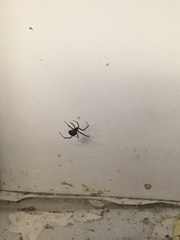
Species: Lactrodectus_hesperus